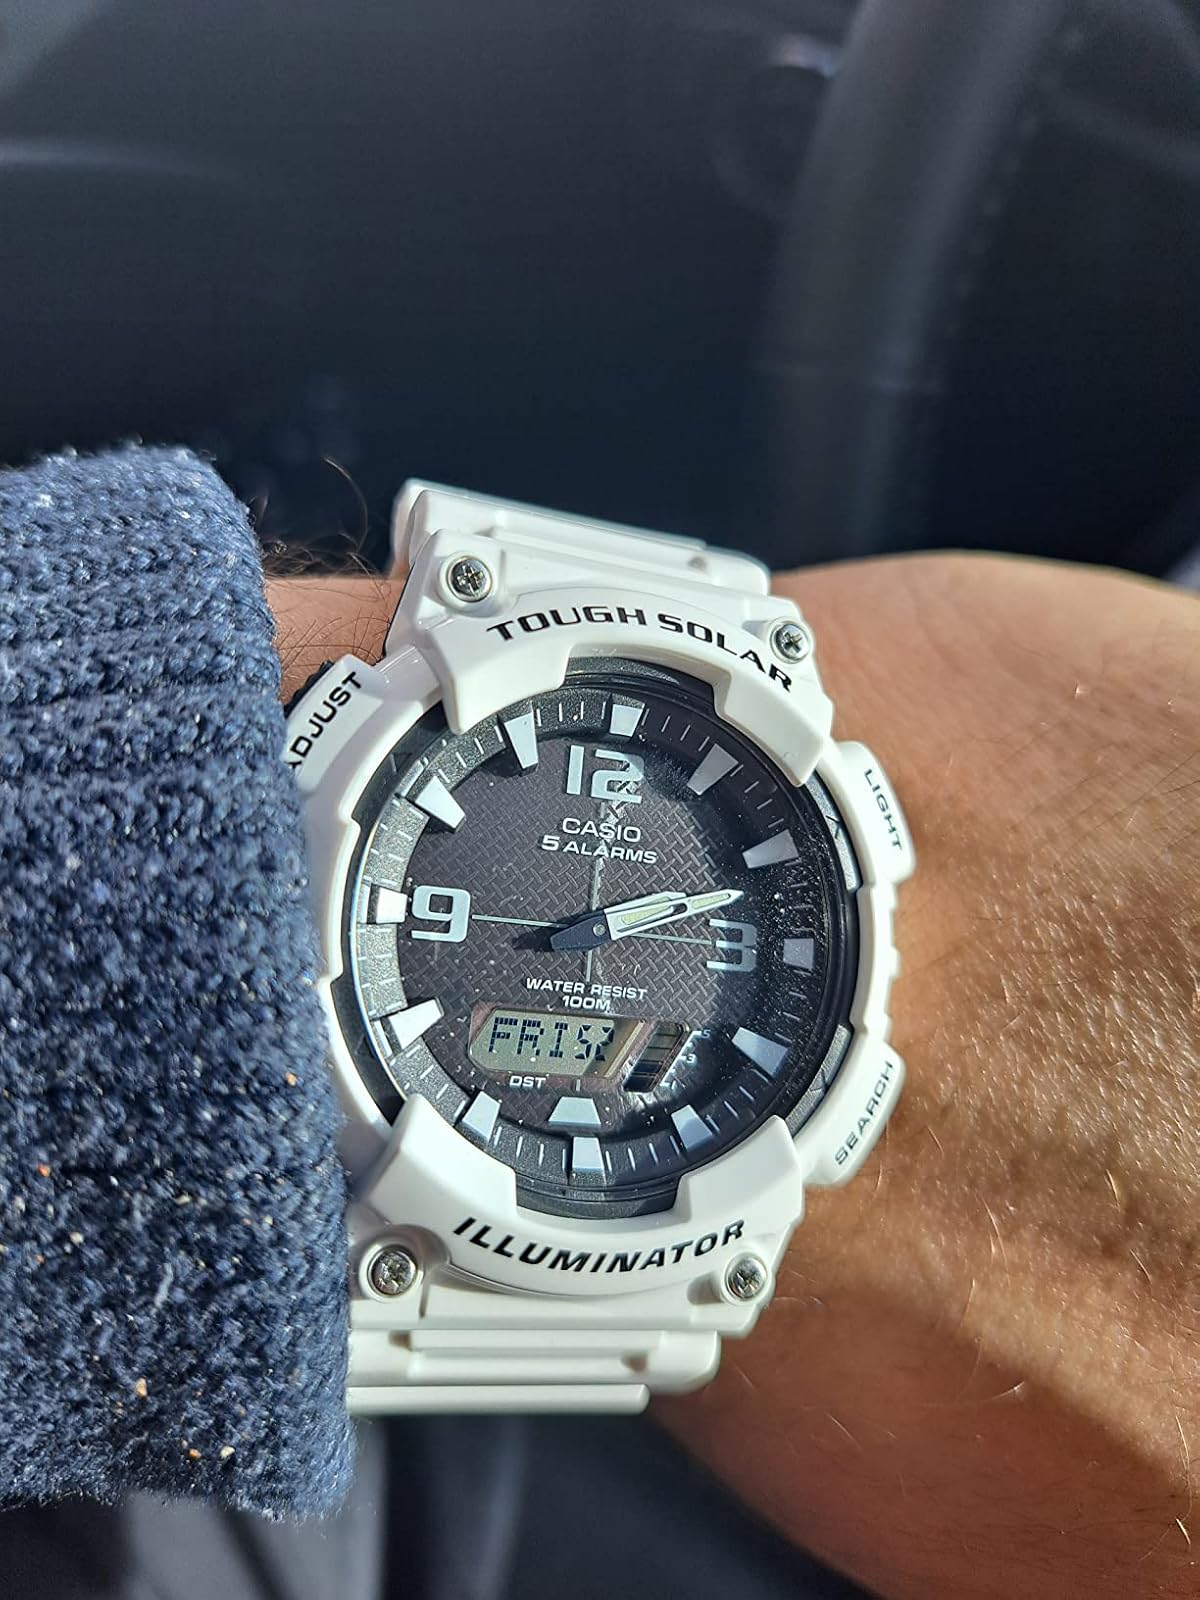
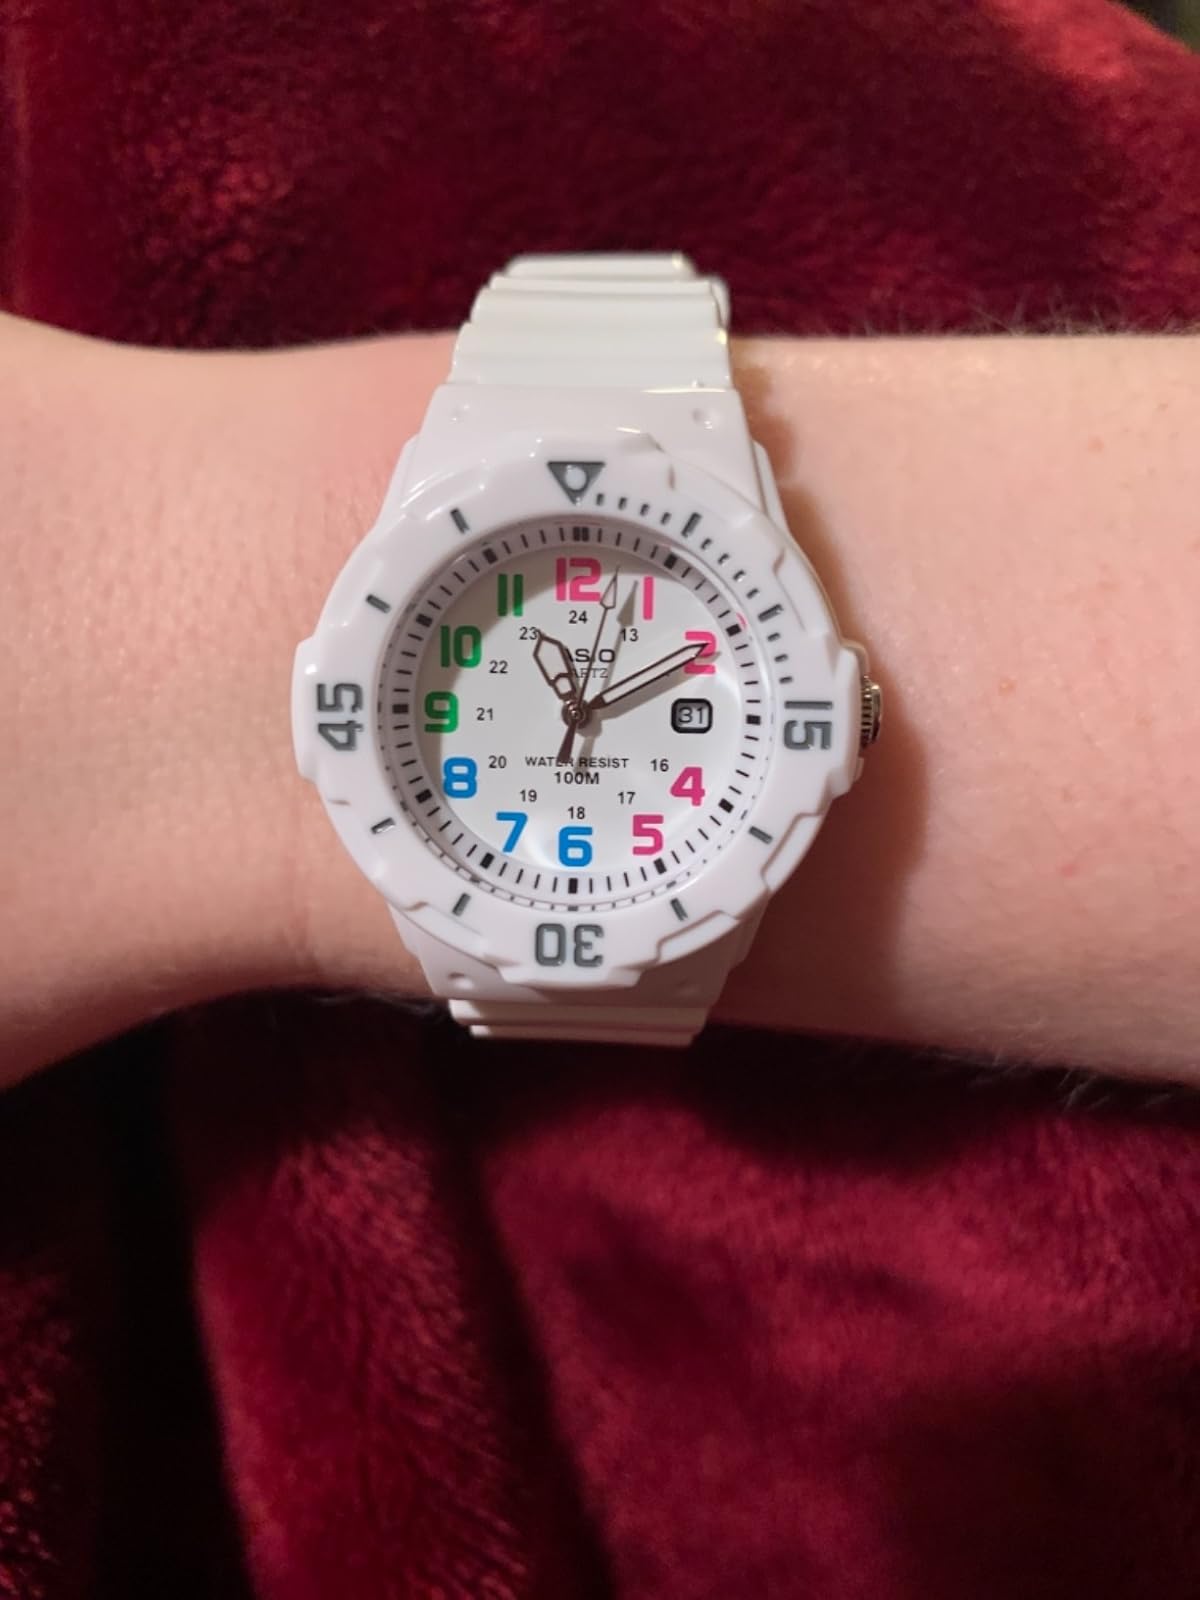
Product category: accessories_watch
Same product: no